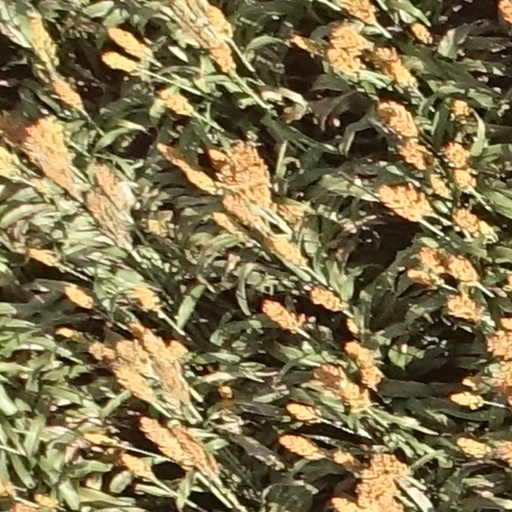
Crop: sorghum